Denver, Norfolk

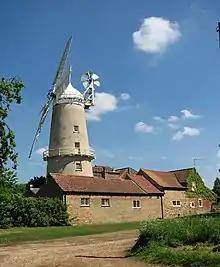
Denver Windmill

Denver Railway Station opened in 1847 as a stop on the Great Eastern Railway between King's Lynn and Cambridge. The station was closed to passengers in 1930.